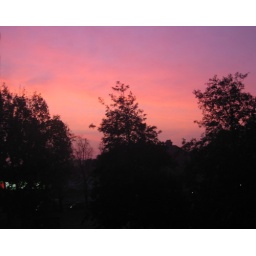
The view from our window on 22nd October as the sun rose over the park